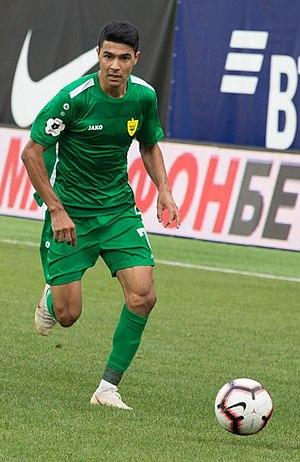
Dostonbek Khamdamov, né le 24 juillet 1996 à Bekabad en Ouzbékistan, est un footballeur international ouzbek. Il évolue au poste d'ailier gauche au Pakhtakor Tachkent.